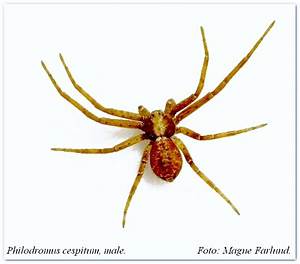
Label: ragno